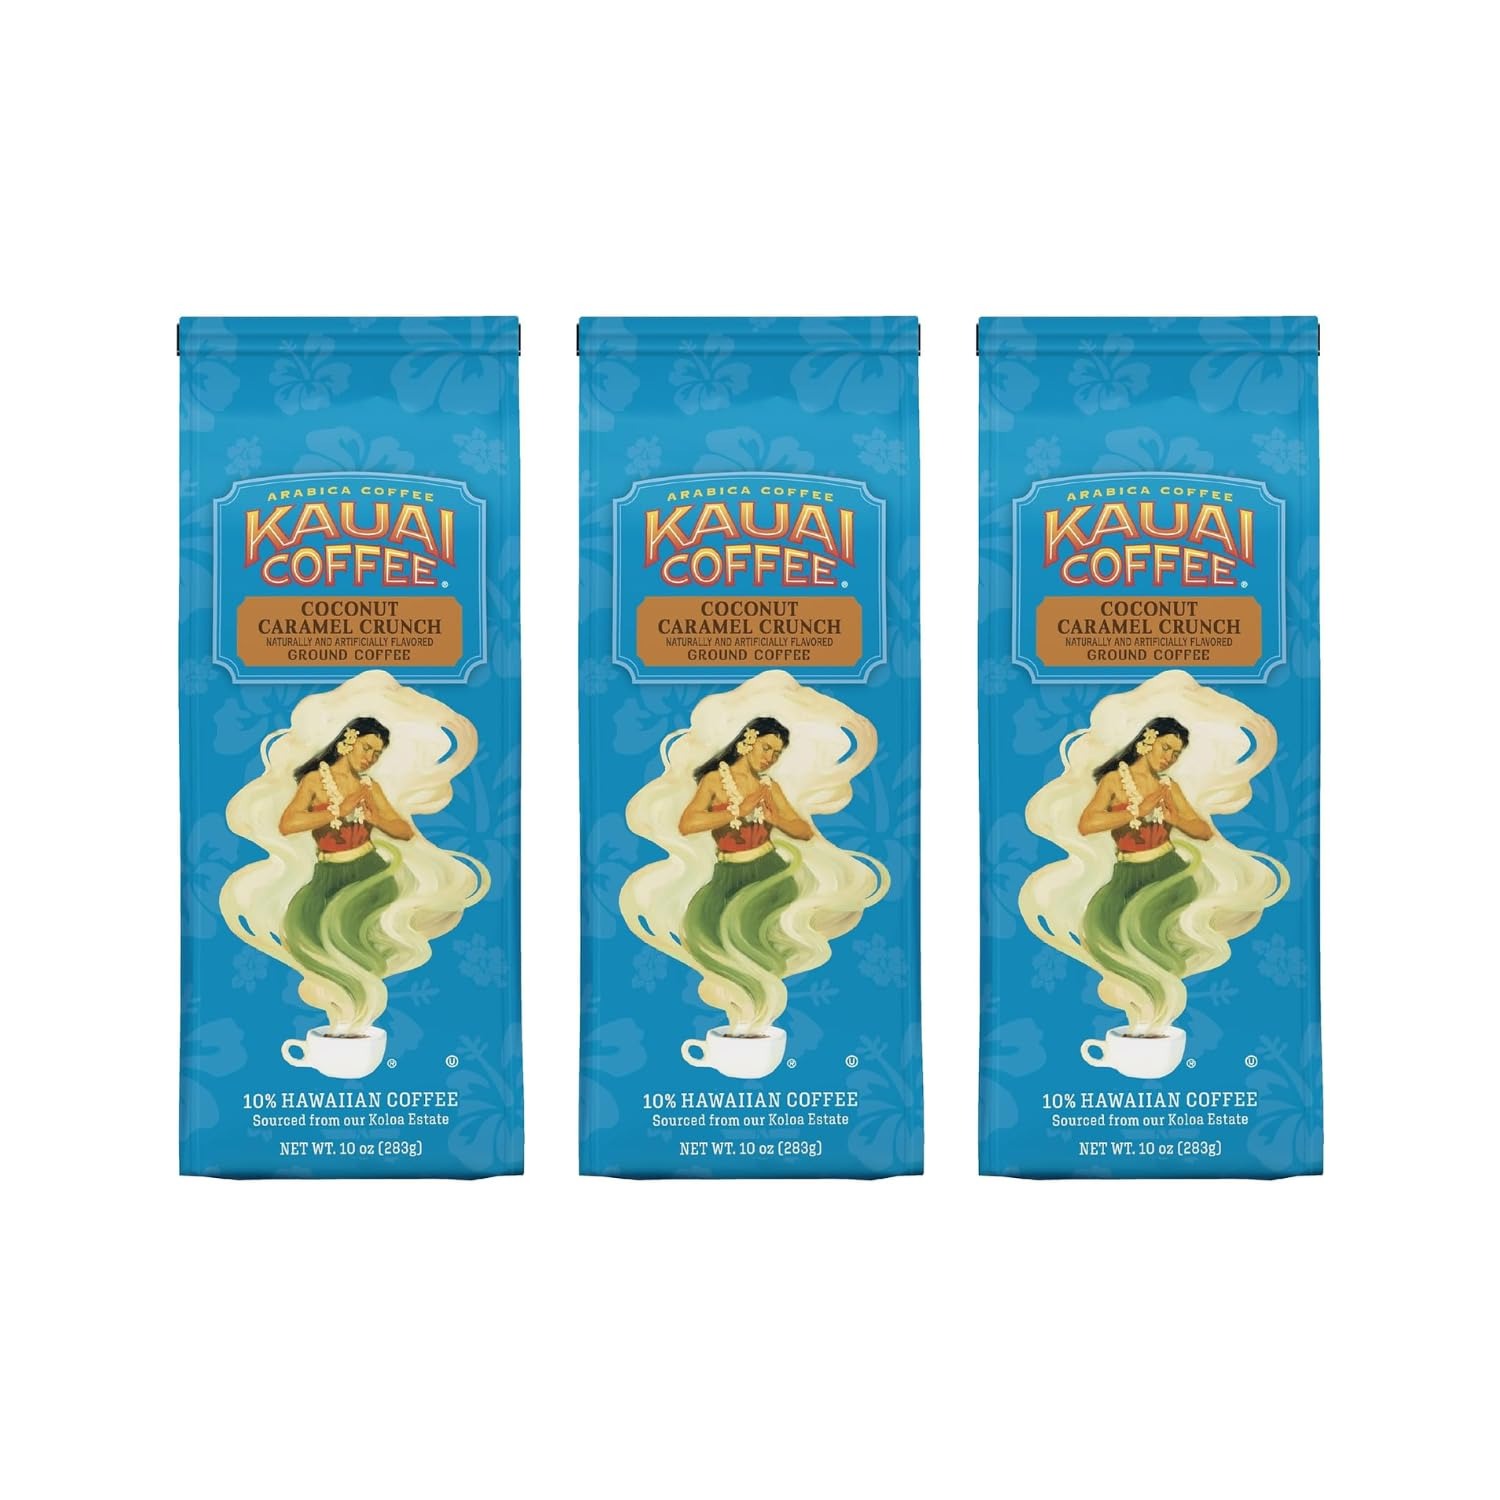
Item Name: Kauai Hawaiian Ground Coffee, Coconut Caramel Crunch Flavor - Hawaiian Coffee from Hawaii's Largest Coffee Grower - Bold, Rich Blend,10 Ounce (Pack of 3)
Bullet Point 1: Kauai Ground Coffee, featuring a smooth, delicious flavor and amazing aroma. Each cup is a truly satisfying experience!
Bullet Point 2: COCONUT CARAMEL CRUNCH – The combination of sweet, nutty caramel, tropical coconut and our medium-roasted beans makes this delectable ground coffee the perfect cup for any occasion.
Bullet Point 3: ROASTED TO PERFECTION – Our Roast Masters use premium beans, 10% of which are grown on our estate in Kauai, to capture the easygoing character and subtle nuances that distinguish our ground Kauai coffee.
Bullet Point 4: GOOD FARMING – From growing the coffee to roasting and packaging, we employ sustainable, farming practices throughout every step of the process.
Bullet Point 5: HAWAII’S LARGEST COFFEE GROWER – Kauai Coffee is Hawaii’s largest coffee grower. We have just about 4 million coffee trees grown on 3,100 acres – a true Hawaiian coffee estate!
Product Description: One sip of our Kauai coconut caramel crunch ground coffee and you’re instantly transported to paradise! Coconut Caramel Crunch ground coffee, featuring a smooth, delicious flavor and amazing aroma. The coconut caramel crunch ground coffee is our most popular flavored coffee! The combination of sweet, nutty caramel, tropical coconut and our medium-roasted beans makes this delectable coffee the perfect cup for any occasion. Each year, only a very select portion of our harvest is set aside, and it’s from these premium beans that our Roast Masters capture the easygoing character and subtle nuances that distinguish our Kauai ground coffee. From growing the coffee to roasting and packaging, we employ sustainable, environmentally sound practices throughout every step of the process. Kauai Coffee Company is Hawaii’s largest coffee grower, and the largest coffee grower in the U.S. We have just about 4 million coffee trees grown on 3,100 acres – a true Hawaiian coffee estate! Some call Kauai paradise. We simply call it home.
Value: 30.0
Unit: Ounce

Price: 13.495